Great Man-Made River

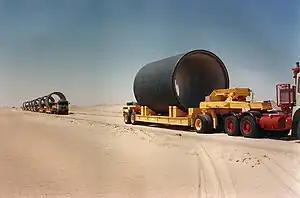
Transport of pipe segments in the 1980s.

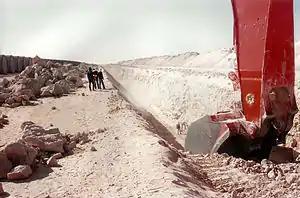
Trench digging in the 1980s.

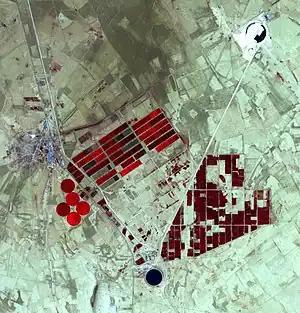
False-color image of the Grand Omar Mukhtar reservoir project south of Benghazi. Water (dark blue) residing in reservoirs appears twice in this image, in the upper right and at the bottom. Vegetation appears red, cityscape structures such as pavement and buildings appear in gray, bare ground appears tan or beige.

In 1953, efforts to find oil in southern Libya led to the discovery of large quantities of potable fossil water underground. The Great Man-Made River Project (GMRP) was conceived in the late 1960s and work on the project began in 1984. The project's construction was divided into five phases. The first phase required 85 million m³ of excavation and was inaugurated on 28 August 1991. The second phase (dubbed "First water to Tripoli") was inaugurated on 1 September 1996.